Recreational fishing

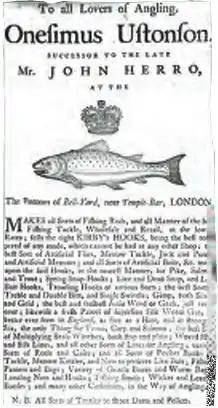
Trading card of the Ustonson company, an early firm specializing in fishing equipment, and holder of a Royal Warrant from the 1760s.

Cotton's additions completed the instruction in fly fishing and advised on the making of artificial flies where he listed sixty five varieties. Charles Kirby designed an improved fishing hook in 1655 that remains relatively unchanged to this day. He went on to invent the Kirby bend, a distinctive hook with an offset point, still commonly used today.